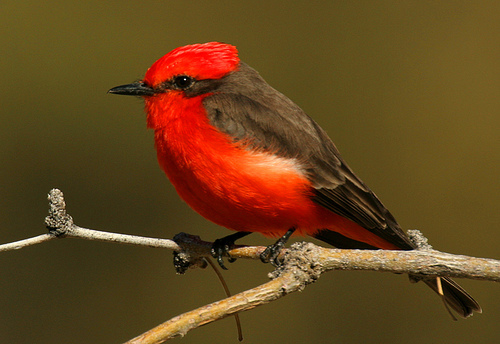
the bird is red with a black beak and grey wings.
this small red bird has gray wings and tail and a pointed beak.
a small red bird with brown wings and a black beak.
this small round bird has a bright red belly and head, and a brown back.
this small red bird has a black beak and black wing feathers.
this bird has wings that are black with a red bellya small vibrant red bird with black beak and brown feathers.
a bird with a black eye and bill, red crown, throat, breast, belly, and undertail coverts, a white flank, and dark grey wings.
this bird has a ruby red crown and breast with a black bill and grey wings.
this bird is bright red on its breast, belly, and crown.
Species: Vermilion Flycatcher